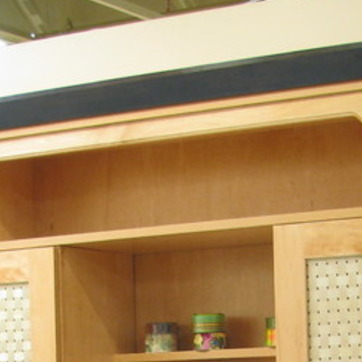
Material: wood